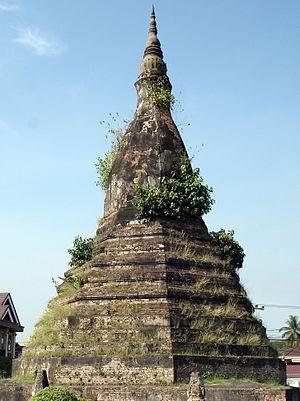
Vientiane est la ville la plus peuplée et la capitale du Laos. Elle est située sur la rive gauche du Mékong, qui marque la frontière avec la Thaïlande, presque en face de la ville thaïlandaise de Nong Khai.